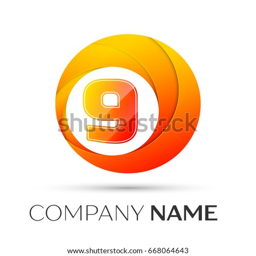
number logo symbol in the colorful circle on grey background .